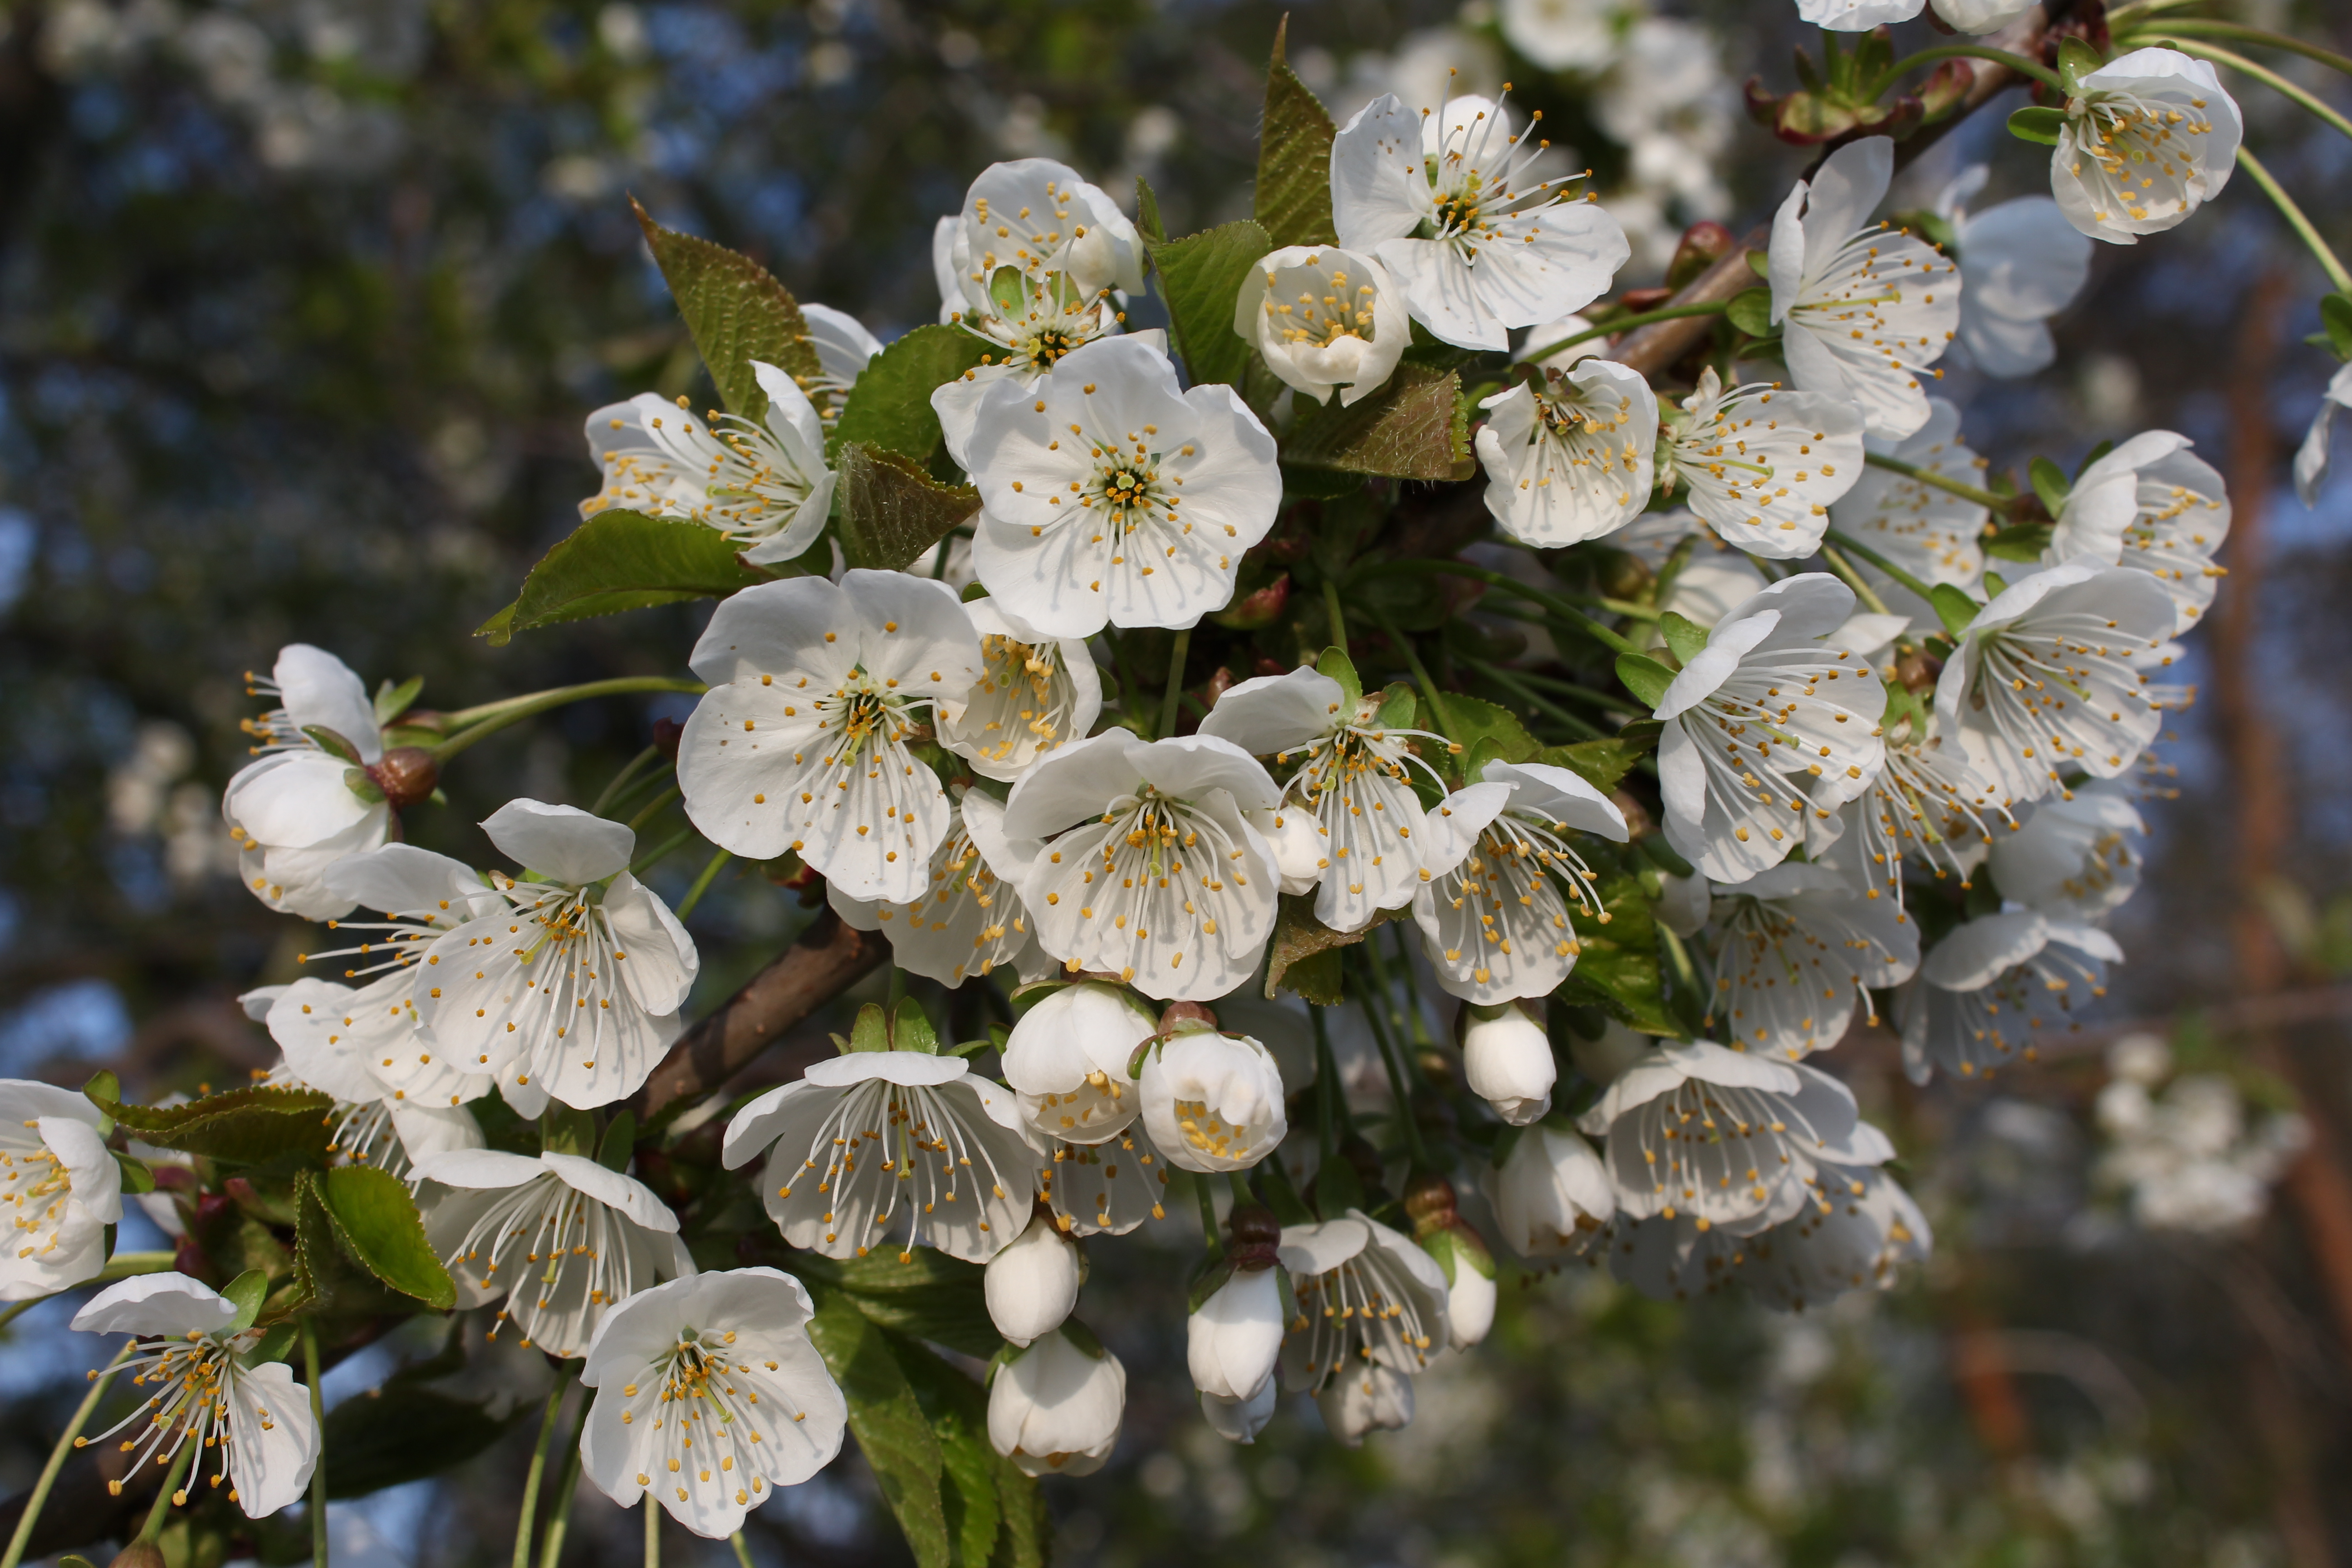
blossom, plant, flower, spring, flora, twig, prunus, hawthorn, prunus spinosa, subshrub